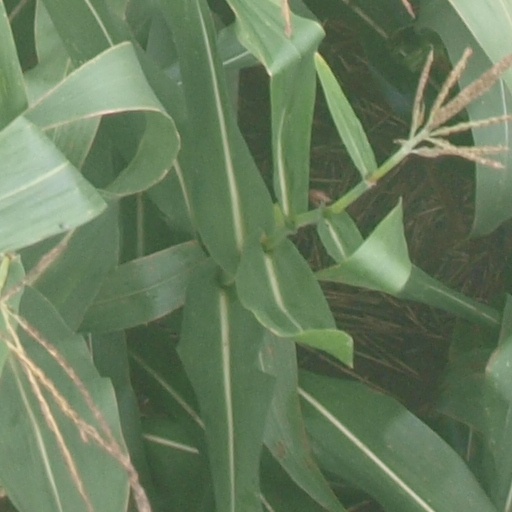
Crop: maize; corn